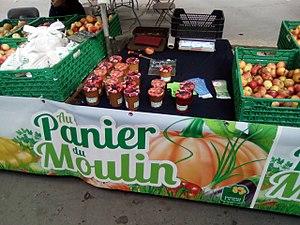
Stand au marché des producteurs de pays, boulevard de Reuilly à Paris.
La vente directe est la transaction qui se déroule sans intermédiaire entre une personne à l’origine de l'existence du produit ou de la transformation d'un produit et l'acheteur final. C'est un des types de vente s’inscrivant parmi les circuits courts.